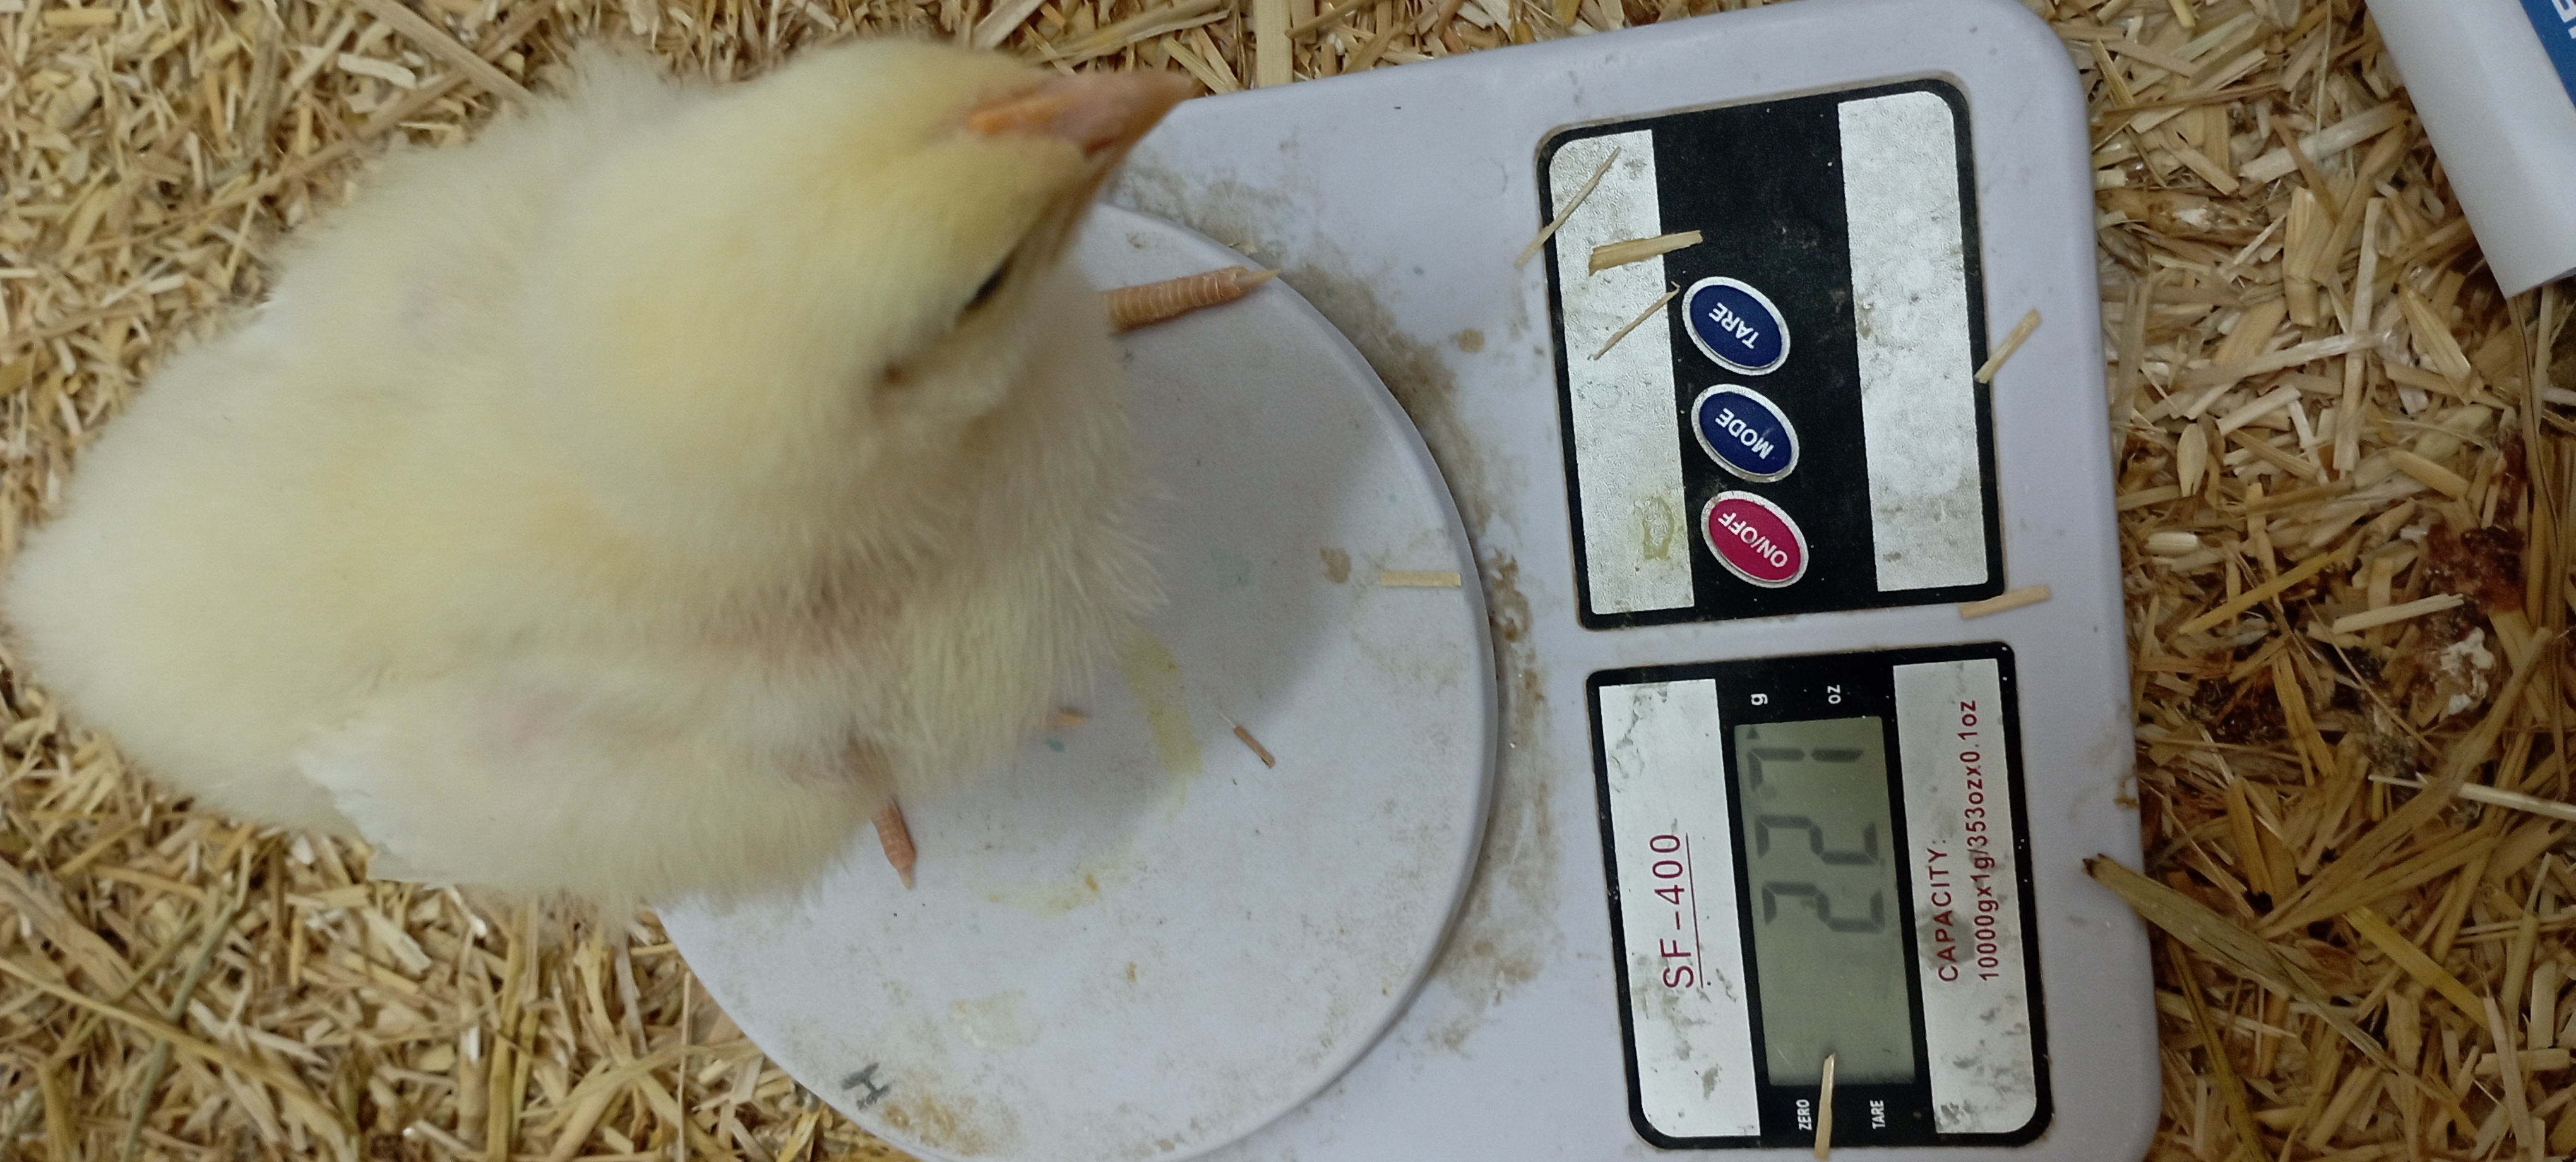
Weight: 227 g